Jitender Singh Shunty

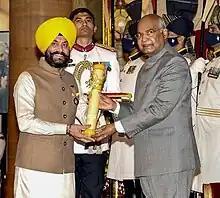
Jitender Singh Shunty and President Ram Nath Kovind

Jitender Singh Shunty (born 1 August 1962), is an Indian politician and social worker. Shunty was elected as a member of the Legislative Assembly from Shahdara from Bhartiya Janta Party in 2013. He is the founder of Shaheed Bhagat Singh Seva Dal, an NGO that helps to cremate unclaimed bodies and immerse the ashes as guided by the Hindu and Sikh religion. It all started after an incident in 1996 at a crematorium.